Oglala

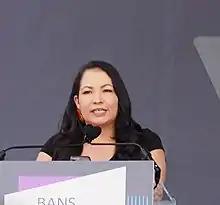
Sarah Eagle Heart (Oglala Lakota), Emmy-award winning producer, author, and activist

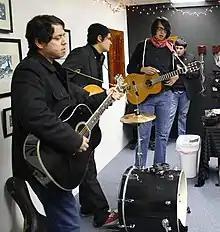
The Wake Singers, band of Oglala Lakota musicians

The respected Oglala elder Left Heron once explained that before the coming of the White Buffalo Calf Woman, "the people ran around the prairie like so many wild animals," not understanding the central importance of community. Left Heron emphasized that not only did this revered spirit woman bring the Sacred Pipe to the tribe but she also taught the Lakota people many valuable lessons, including the importance of family and community. The goal of promoting these two values then became a priority, and in the words of Dakota anthropologist Ella Cara Deloria, "every other consideration was secondary—property, personal ambition, glory, good times, life itself. Without that aim and the constant struggle to attain it, the people would no longer be Dakotas in truth. They would no longer even be human." This strong and enduring connection between related families profoundly influenced Oglala history.